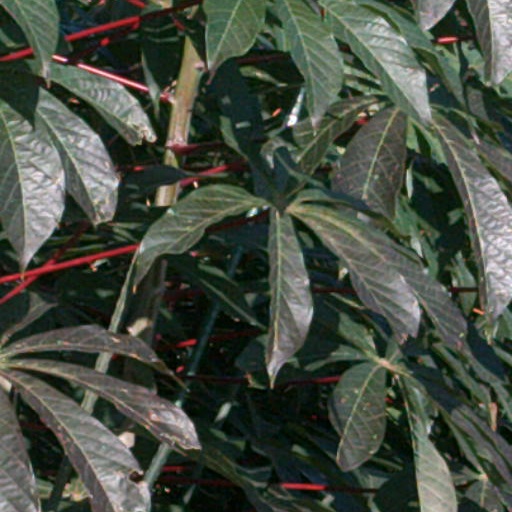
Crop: cassava